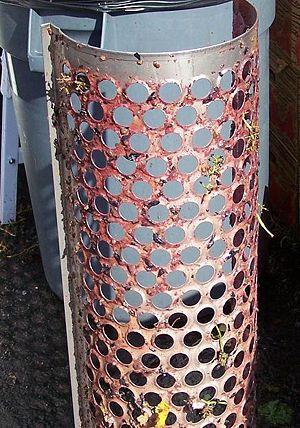
Un vin rouge est obtenu par la fermentation du moût de raisins noirs en présence de la pellicule, des pépins et éventuellement de la rafle. Le temps plus ou moins long de cette fermentation varie selon le genre de vin voulu, les caractéristiques de chaque vendange et les traditions liées au terroir viticole de production. C’est la cuvaison qui peut varier d’une semaine au maximum pour obtenir des vins légers et souples, jusqu’à trois ou quatre semaines pour des vins de garde. Ce sont des vins dits tranquilles mais il existe des vins rouges mousseux comme le lambrusco en Italie.
Un érafloir, égrappoir ou égrenoir, est un appareil permettant de réaliser l'éraflage des raisins.